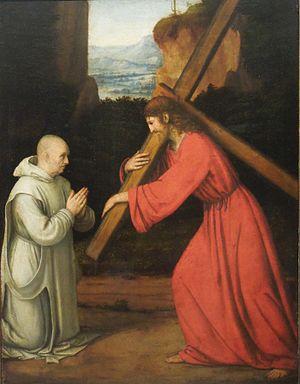
L'ordre des Chartreux, appelé aussi Ordre cartusien, est un ordre religieux contemplatif à vœux solennels français, de type semi-érémitique, fondé en 1084 par saint Bruno et six compagnons.